List of Liberty ships (J. F–J. W)

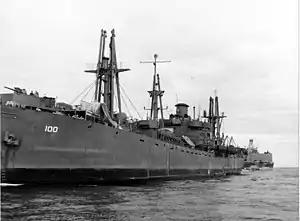
USS "Lynx"

was built by Oregon Shipbuilding Corporation. Her keel was laid on 9 January 1943. She was launched on 7 February and delivered on 16 February. To the United States Navy in December 1943 and renamed "Situla". Converted for naval service at San Francisco Navy Yard. Laid up in reserve at Pearl Harbor in April 1946. Towed to San Francisco in December 1947. Returned to USMC and laid up in Suisun Bay. She was scrapped at Oakland in August 1961.